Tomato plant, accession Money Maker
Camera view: tilt-top (135 deg); turntable rotation: 90 degrees
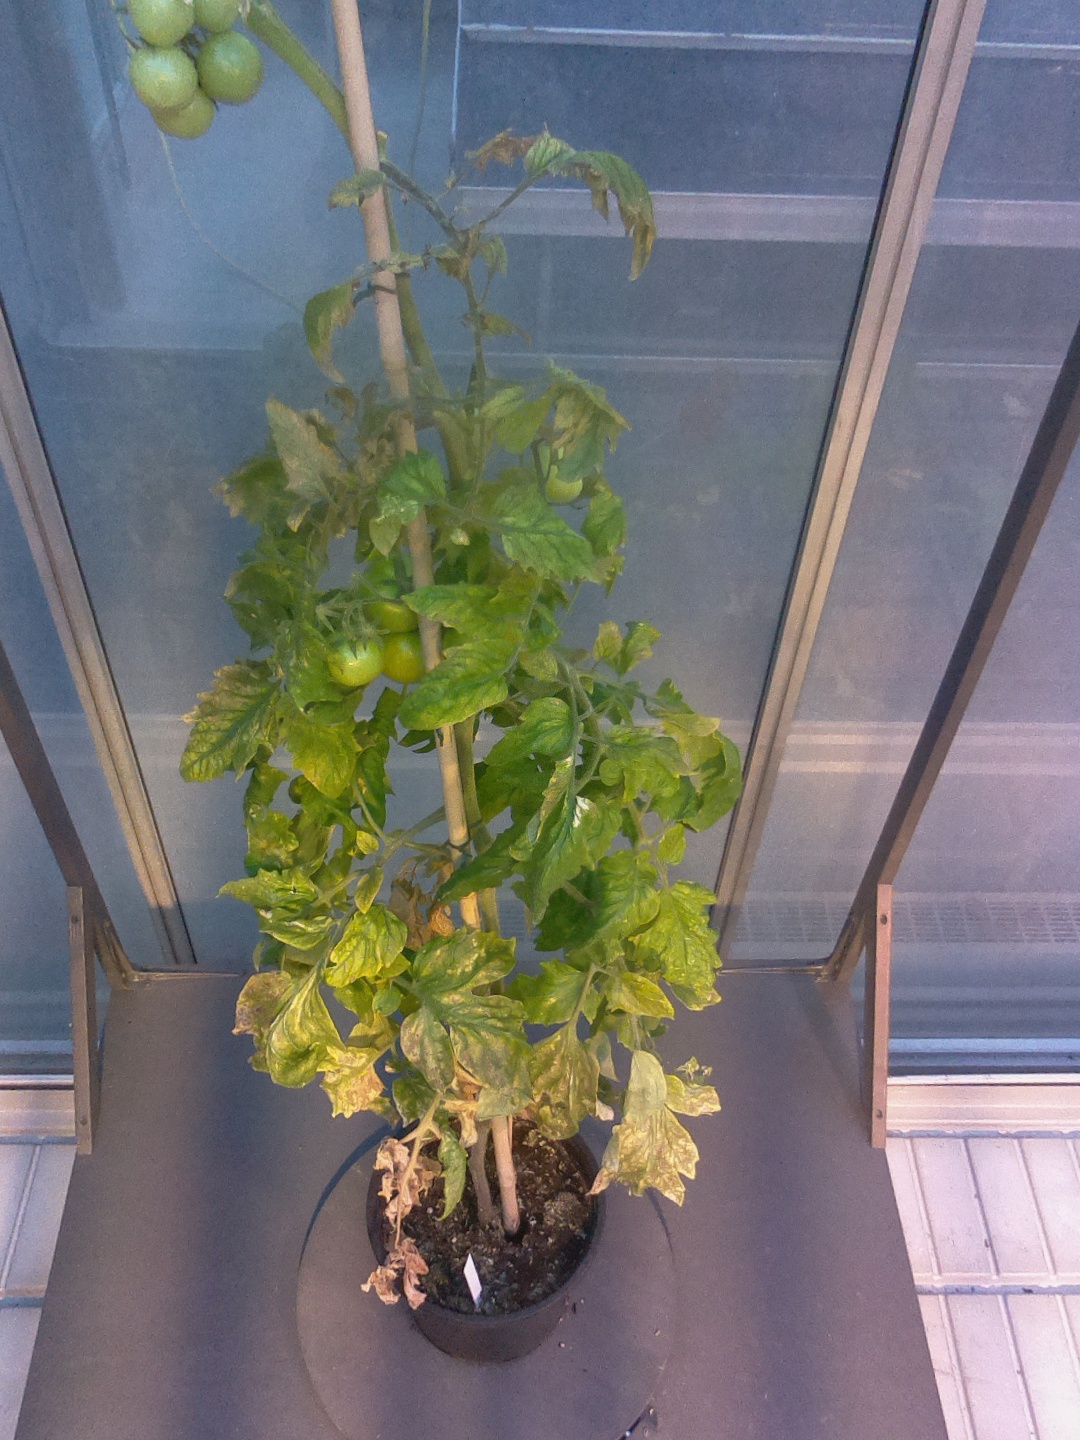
BBCH growth stage 79: 90% -100% of final fruit size